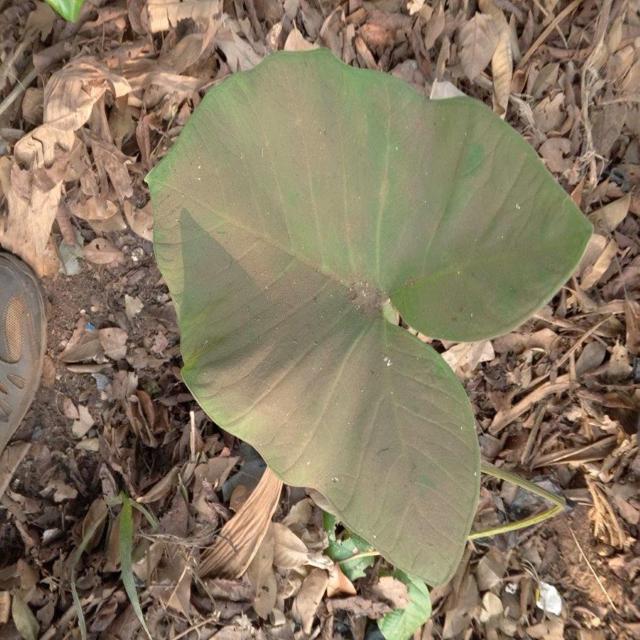
Label: Healthy